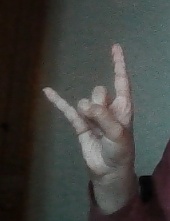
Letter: la